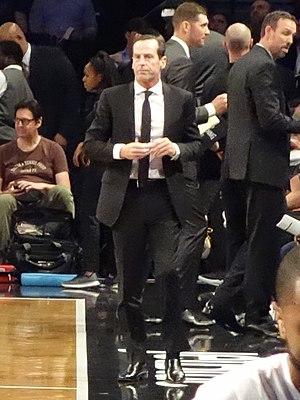
Kenneth Neil « Kenny » Atkinson, né le 2 juin 1967, à Huntington, dans l'État de New York, est un joueur et entraîneur de basket-ball américain. Il évoluait durant sa carrière au poste de meneur.